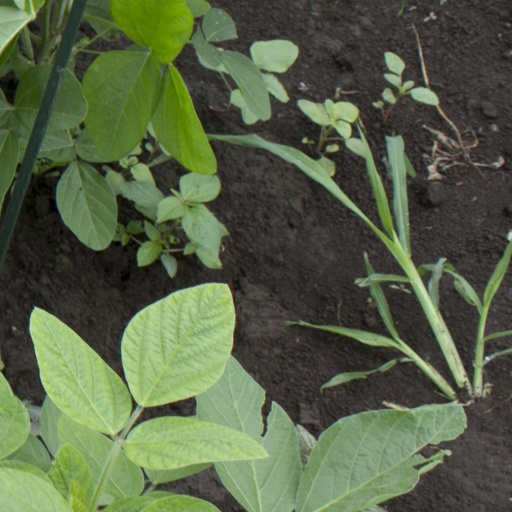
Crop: soybean